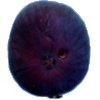
Label: fig